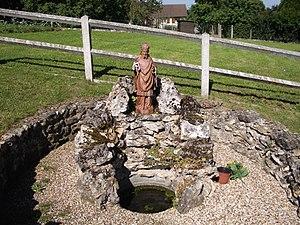
Source de saint Ursin Villers sur le Roule (Eure)
Villers-sur-le-Roule est une commune française située dans le département de l'Eure, en région Normandie.